The Masked Rider

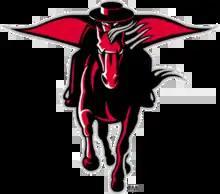
The Masked Rider logo

Beginning in the early 1960s, the Texas Tech marching band has played a composition written expressly for the mascot. "Ride, Raider, Ride" (commonly known as The Horse Music) is performed in quick time as the horse is galloped around the stadium sidelines. The highly spirited tune was composed by faculty member Richard Tolley, Professor of trumpet and Associate Director of Bands, 1959-1991.